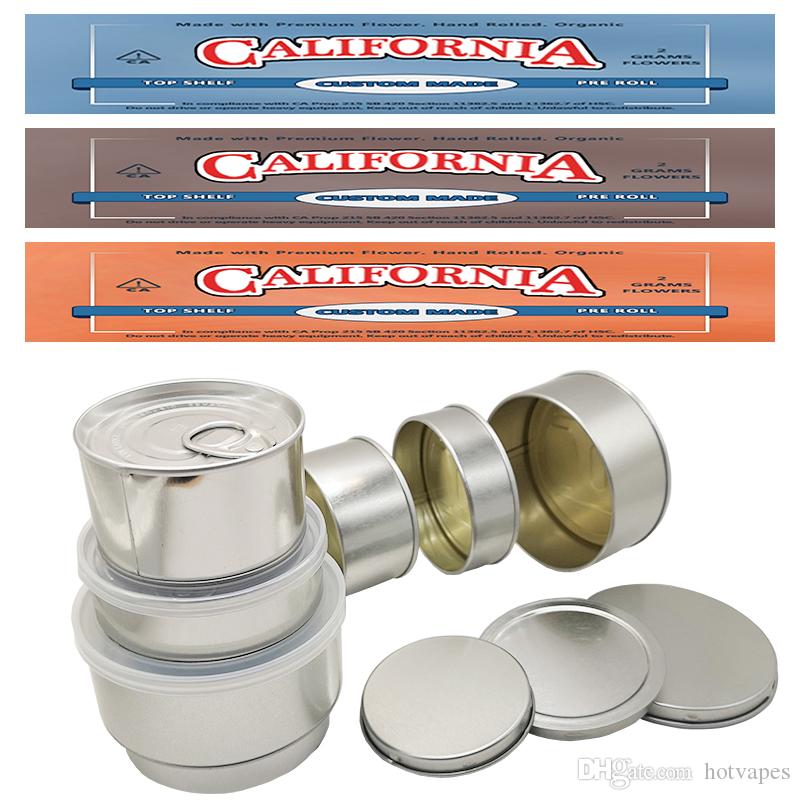
Label: metal